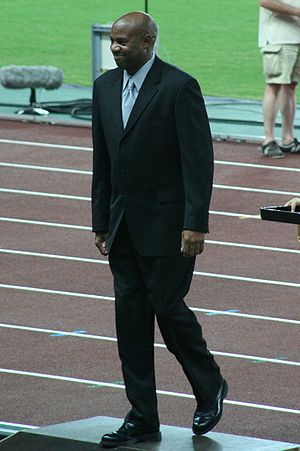
Mike Powell
Mike Powell er en amerikansk atletikudøver og blev indehaver af verdensrekorden i længdespring i 1991 med et spring på 8,95 meter.